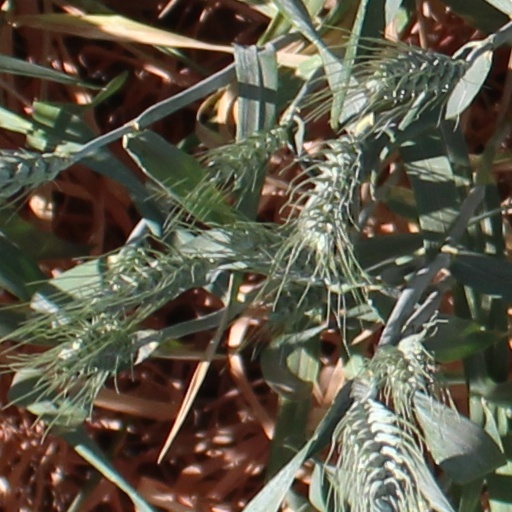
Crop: wheat